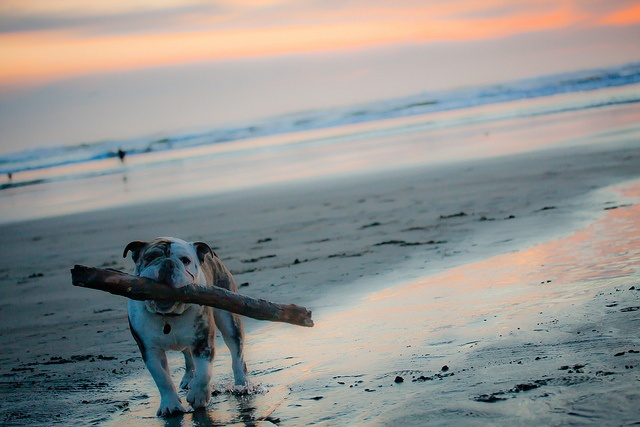
a white dog with black spots is carrying a big piece of wood at the beach
A dog at a beach playing with a driftwood stick
A dog holding a stick in it's mouth while standing on a beach.
A dog on a beach holding a large stick.
The bulldog carries the big piece of driftwood on the beach.